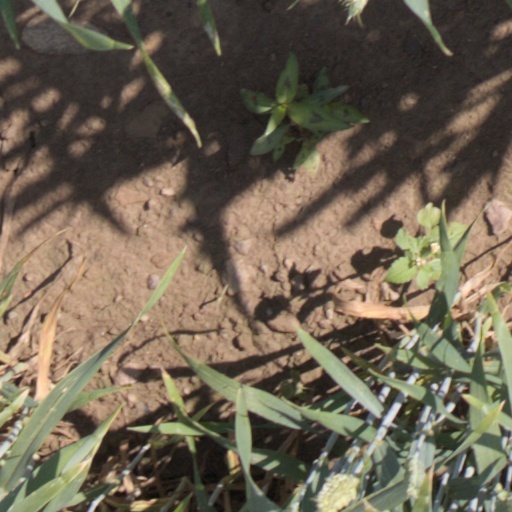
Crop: wheat